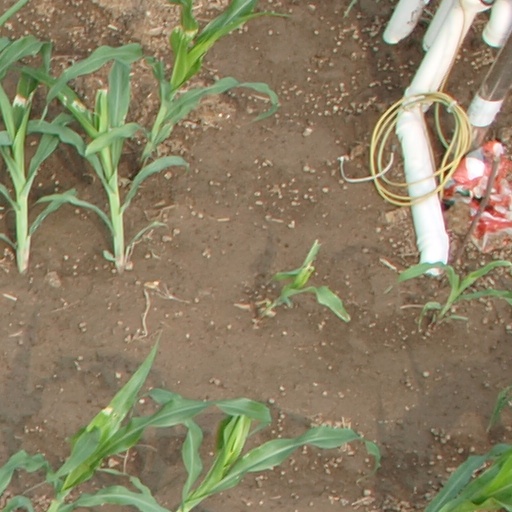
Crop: maize; corn